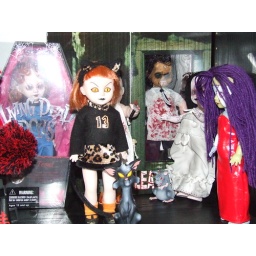
Tessa in the pink paper coffin, Jinx, Leather face in the box, Hush and Calico.